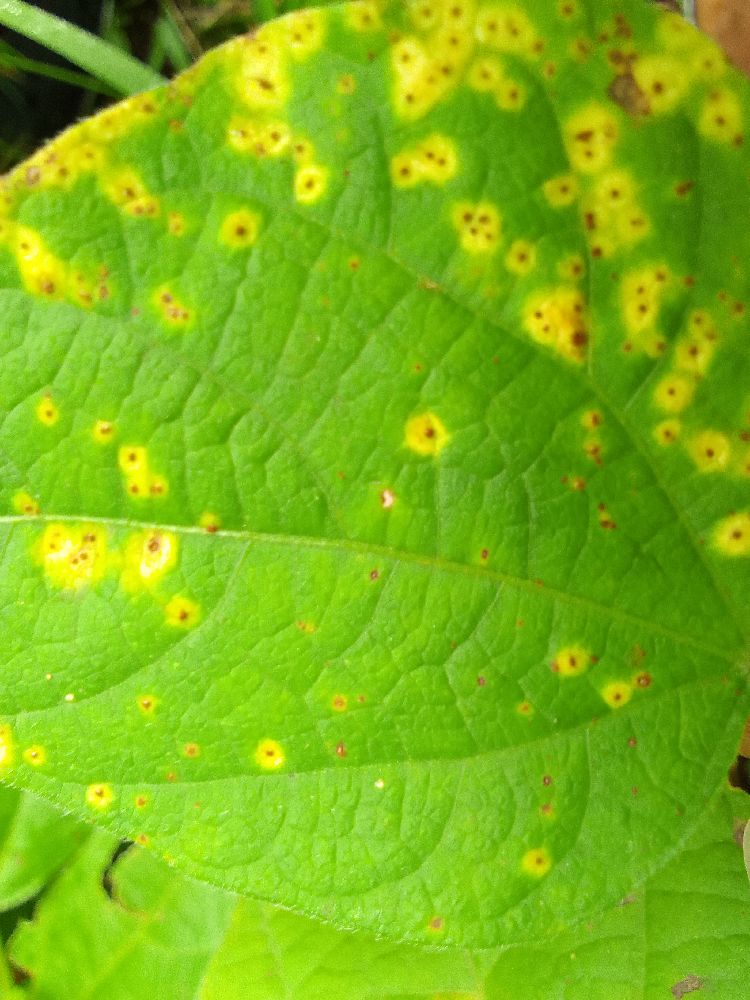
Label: rust